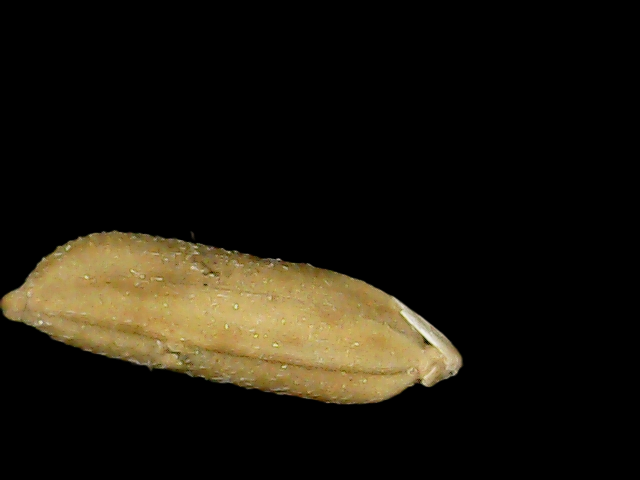
Rice variety: Binadhan16